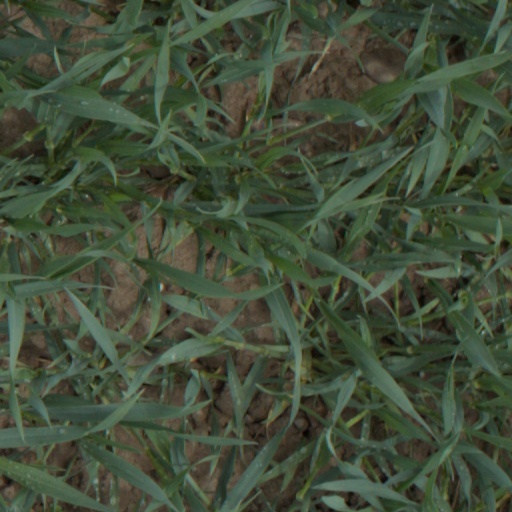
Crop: wheat